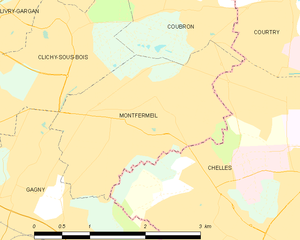
Carte des communes françaises Montfermeil